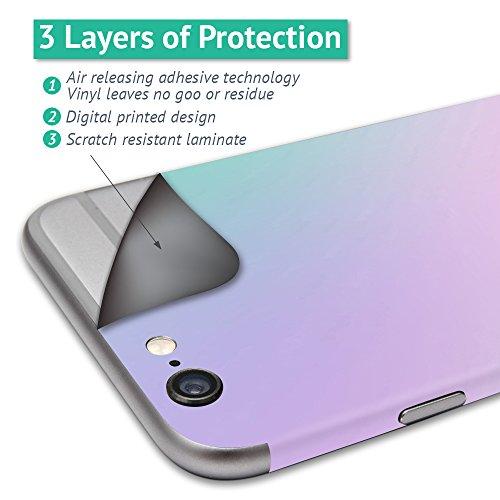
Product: MightySkins Skin Compatible with Yuneec Q500 & Q500+ Quadcopter Drone wrap Cover Sticker Skins Bandana
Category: Toys & Games | Hobbies | Remote & App Controlled Vehicles & Parts | Remote & App Controlled Vehicle Parts
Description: Great Condition.
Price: $26.99
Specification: ProductDimensions:17x1x11inches|ItemWeight:0.16ounces|ShippingWeight:1pounds(Viewshippingratesandpolicies)|ASIN:B01AUZ5LBC|Itemmodelnumber:YUQ500-Bandana